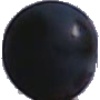
Label: blue_grape